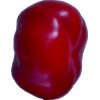
Label: red_pepper